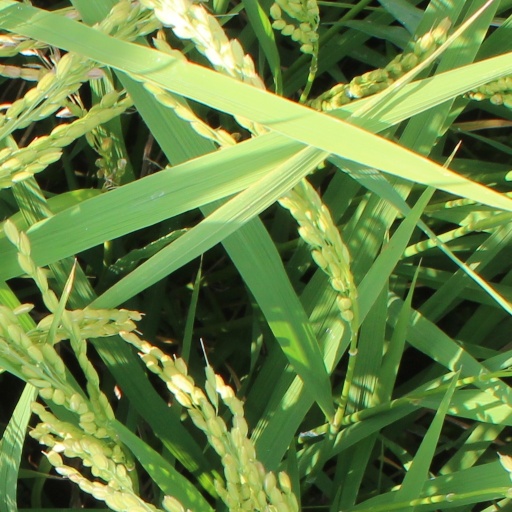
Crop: rice